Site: brandenburg
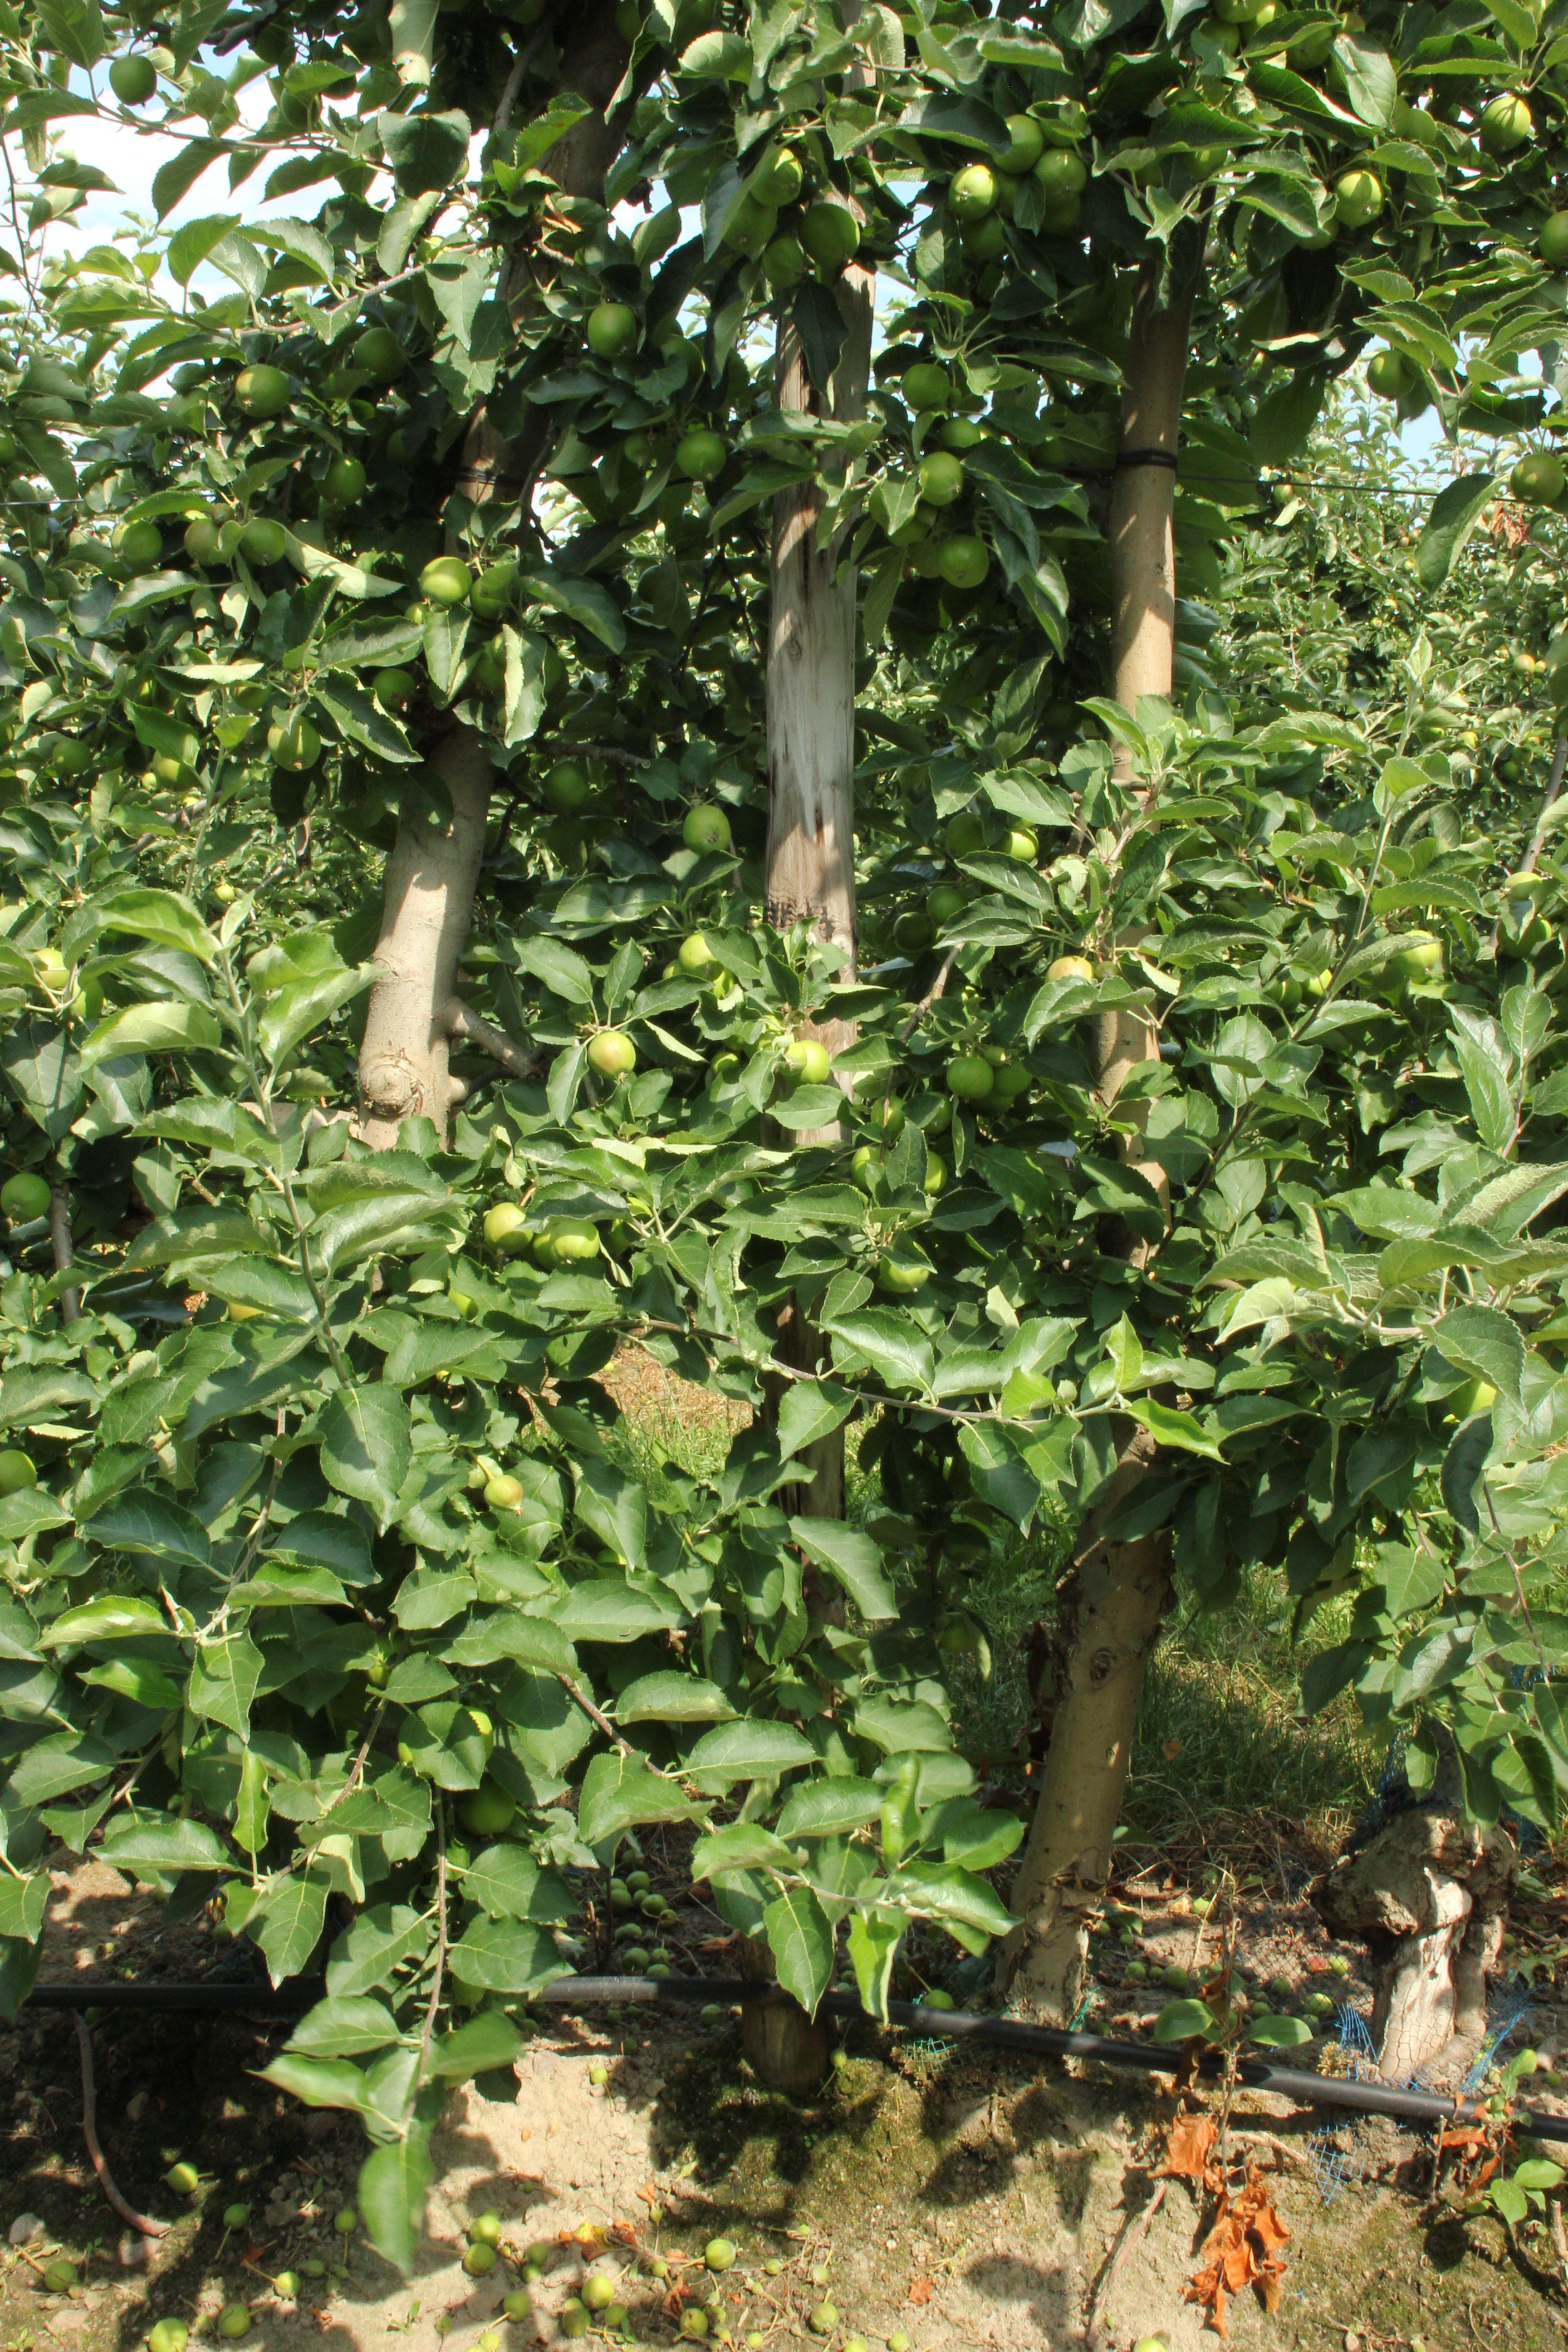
Growth stage (BBCH 74): Development of fruit